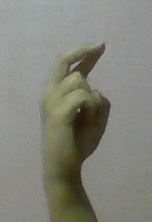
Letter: zay